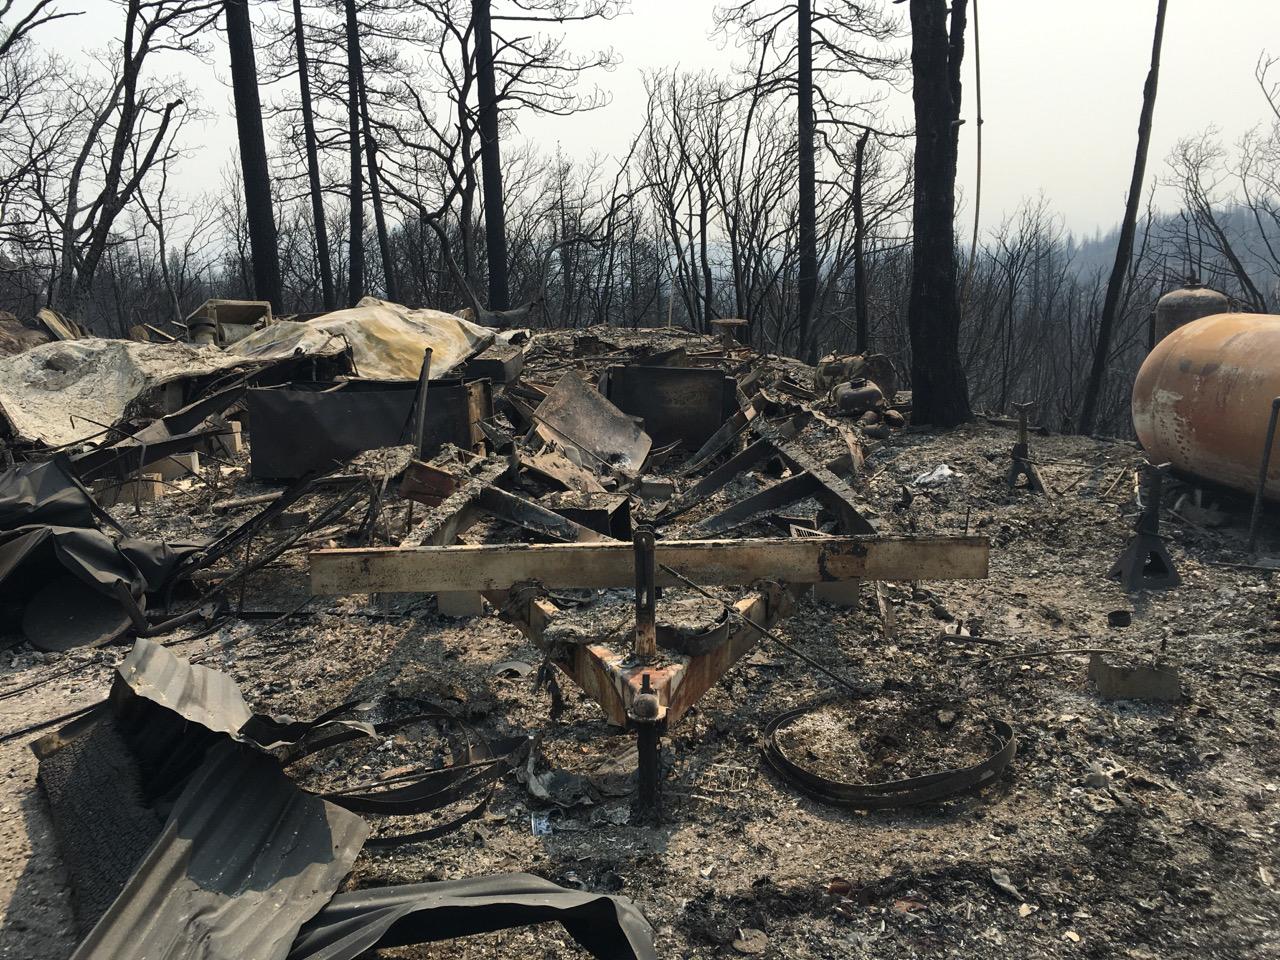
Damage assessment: destroyed